Anísio Abraão David

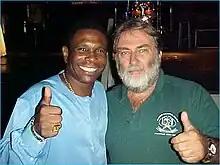
Samba singer Neguinho da Beija-Flor and Farid Abraão David in 2007

Anísio and other bicheiros Antonio Petrus Kalil, or Turcão, and Capitão Guimarães were among 25 people arrested on April 12, 2007, during Operation Hurricane, for alleged involvement with illegal numbers games, bingo parlors and the distribution of slot machines. Raids by the Federal Police have uncovered big payoffs to judges, police officers, prosecutors and lawyers from the bosses who run the game. Mounds of documents have been seized and US$6 million in cash has been confiscated.